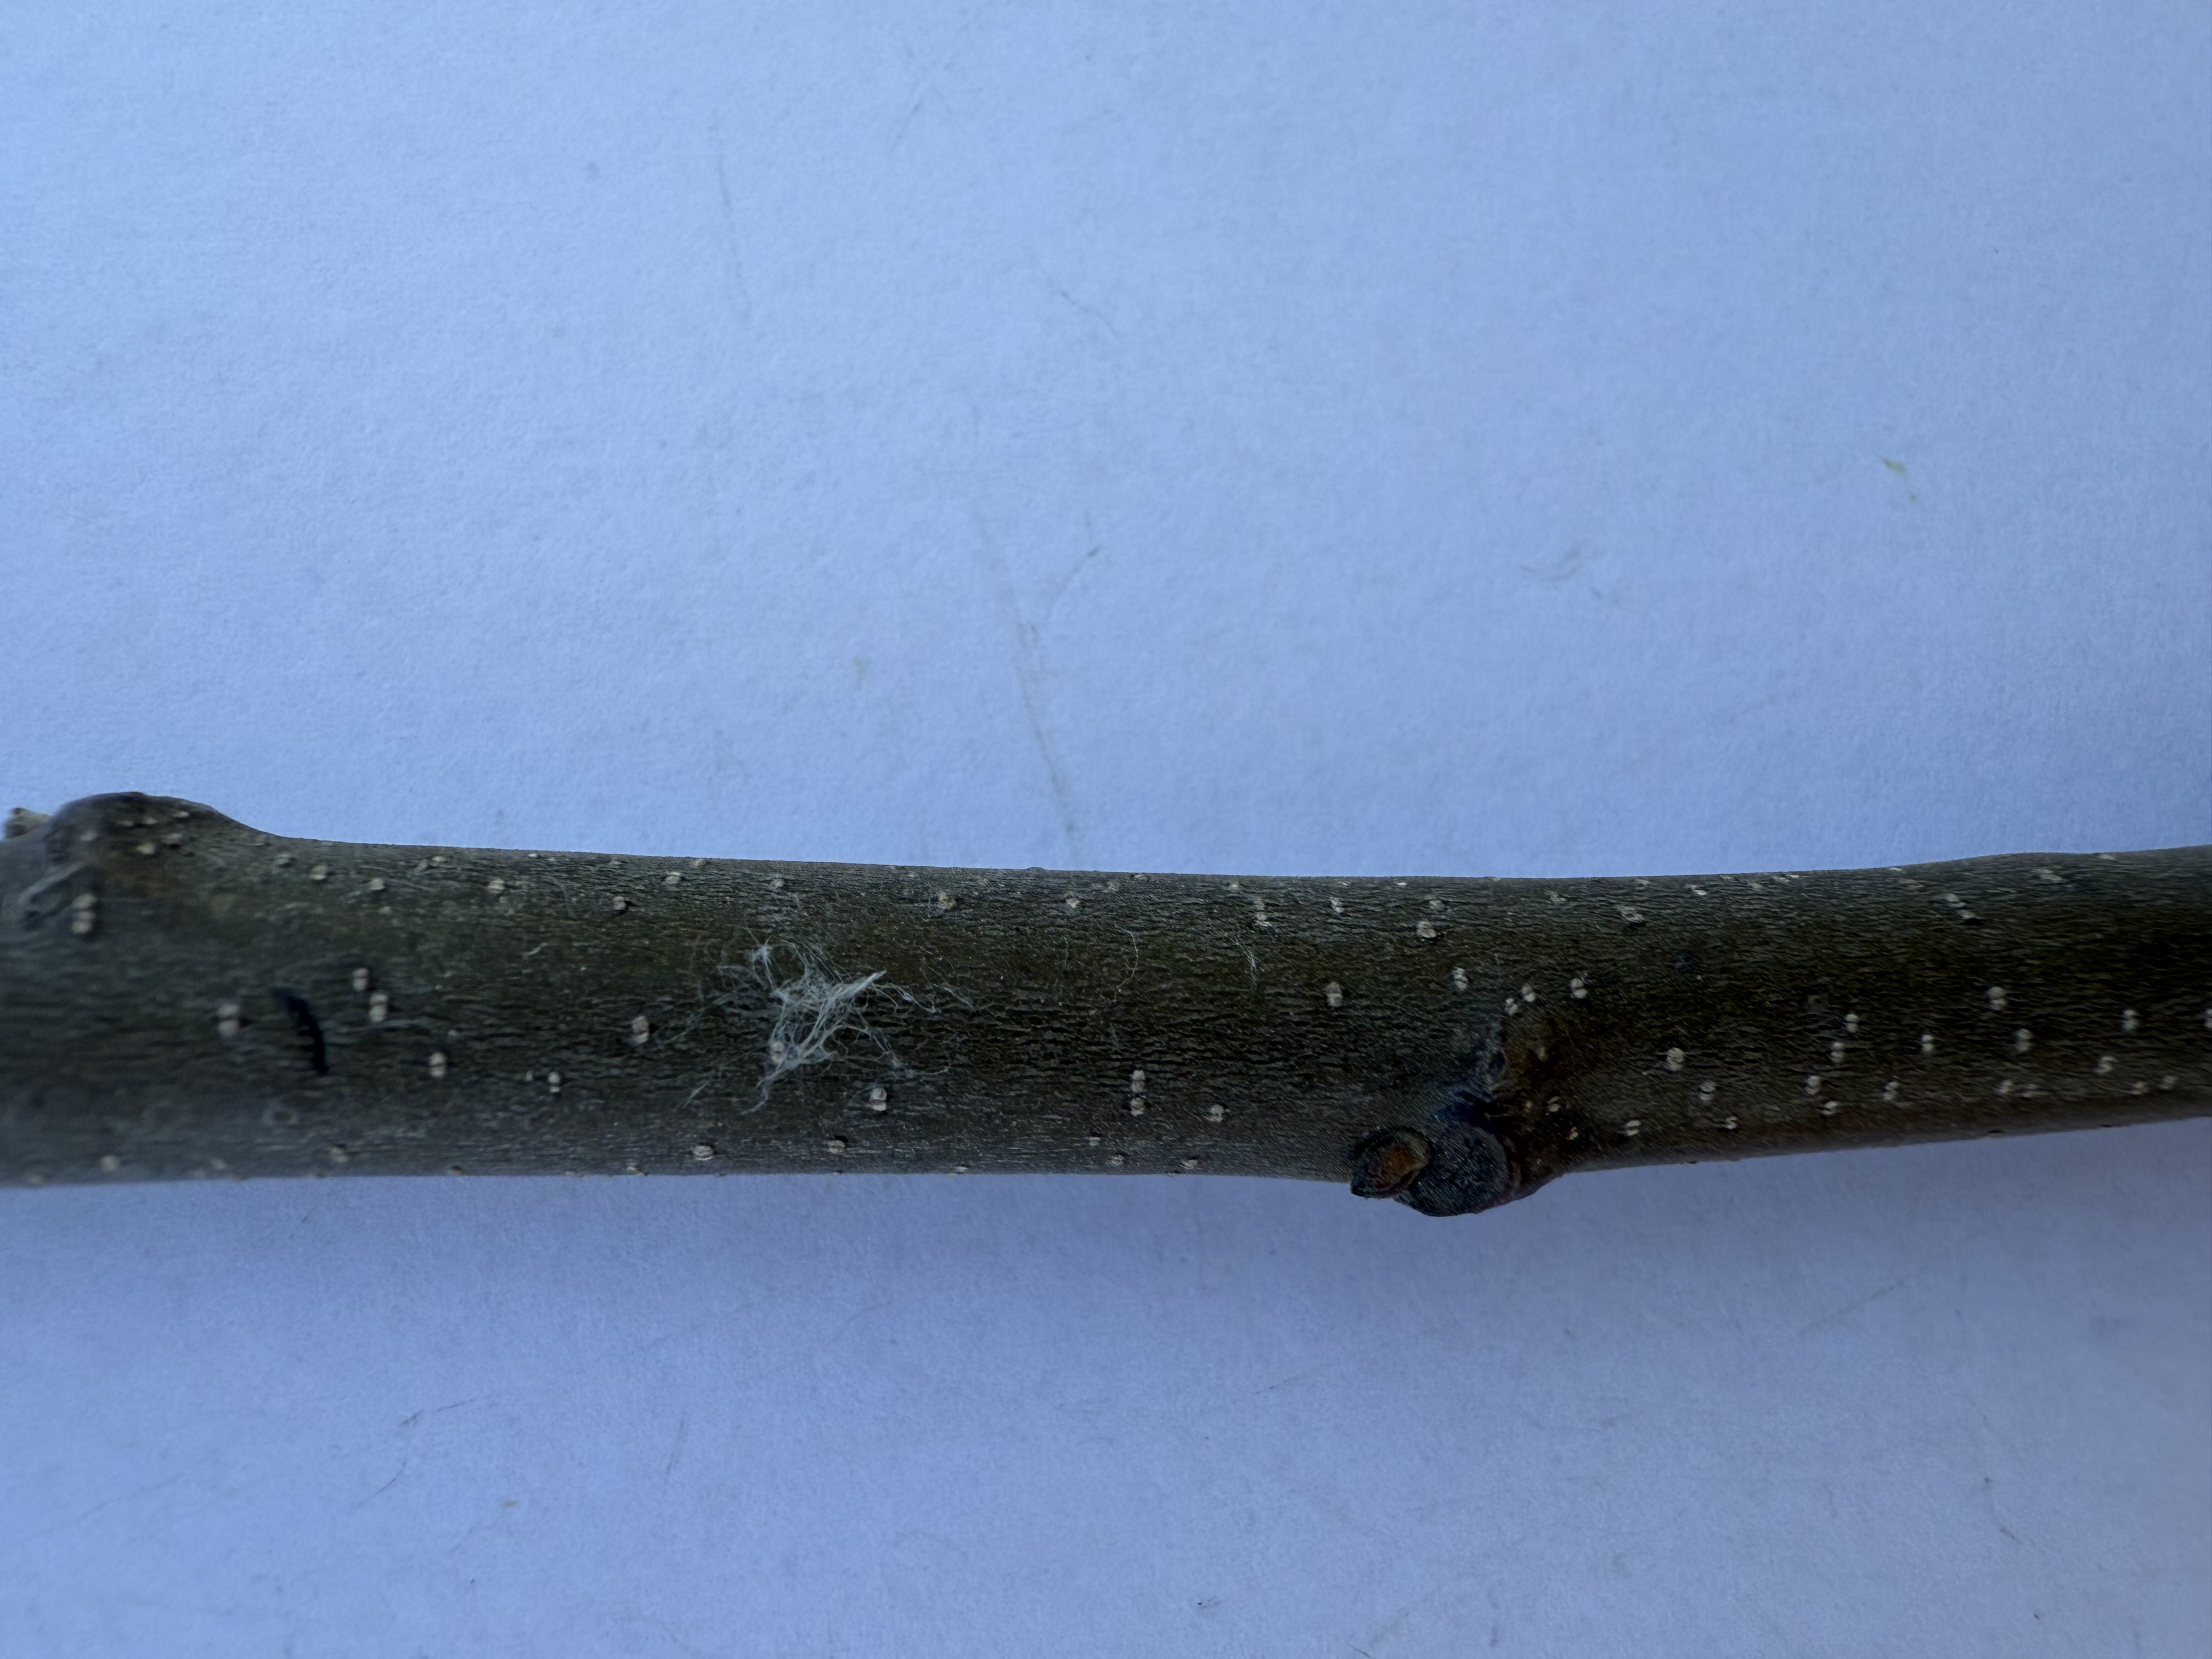
Variety: Chestnut